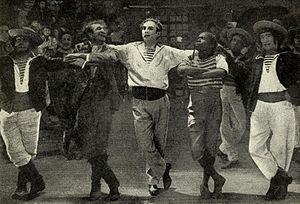
Kean ou Désordre et génie est un film muet français d'Alexandre Volkoff sorti en 1924.